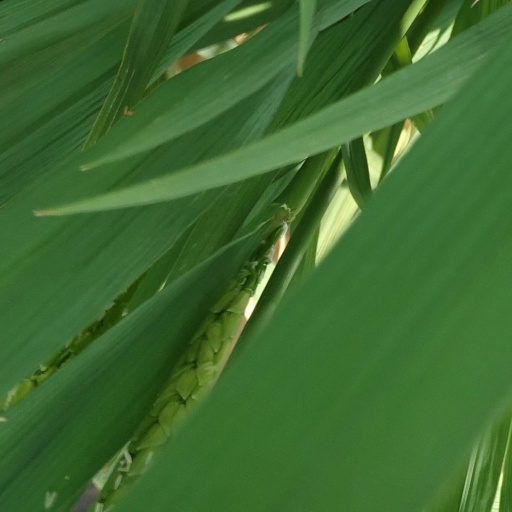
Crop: rice